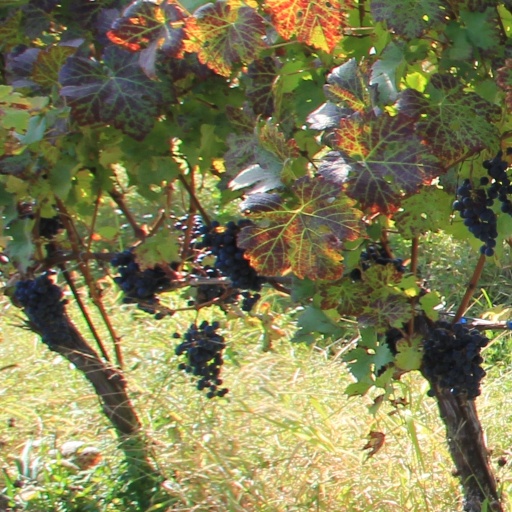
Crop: grape